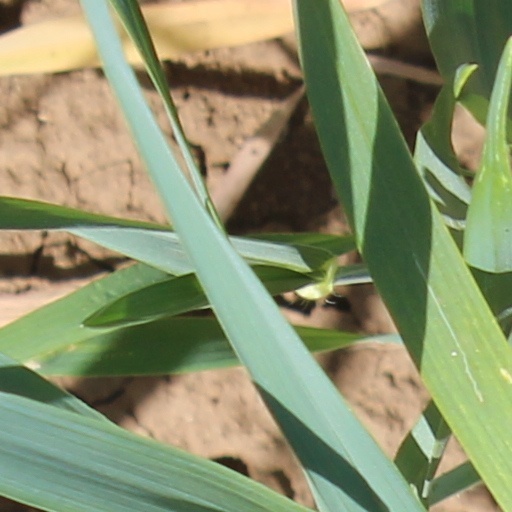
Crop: wheat